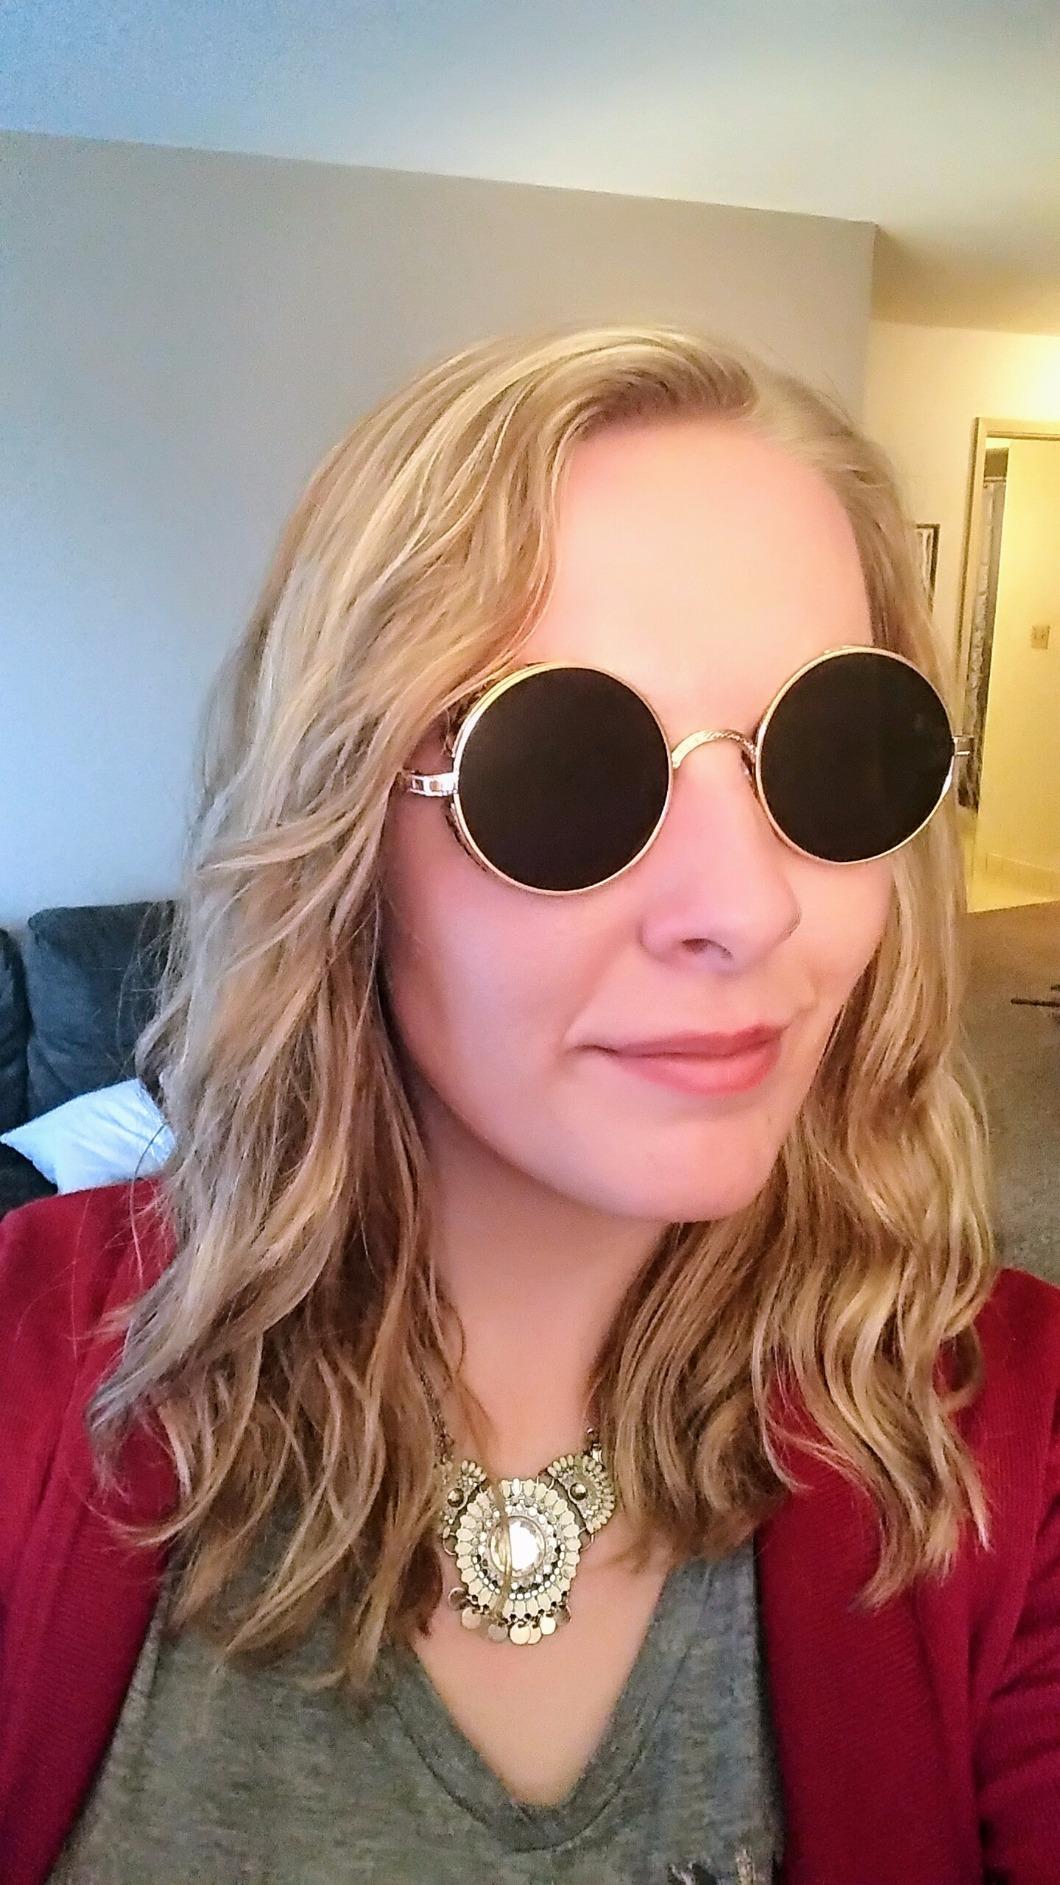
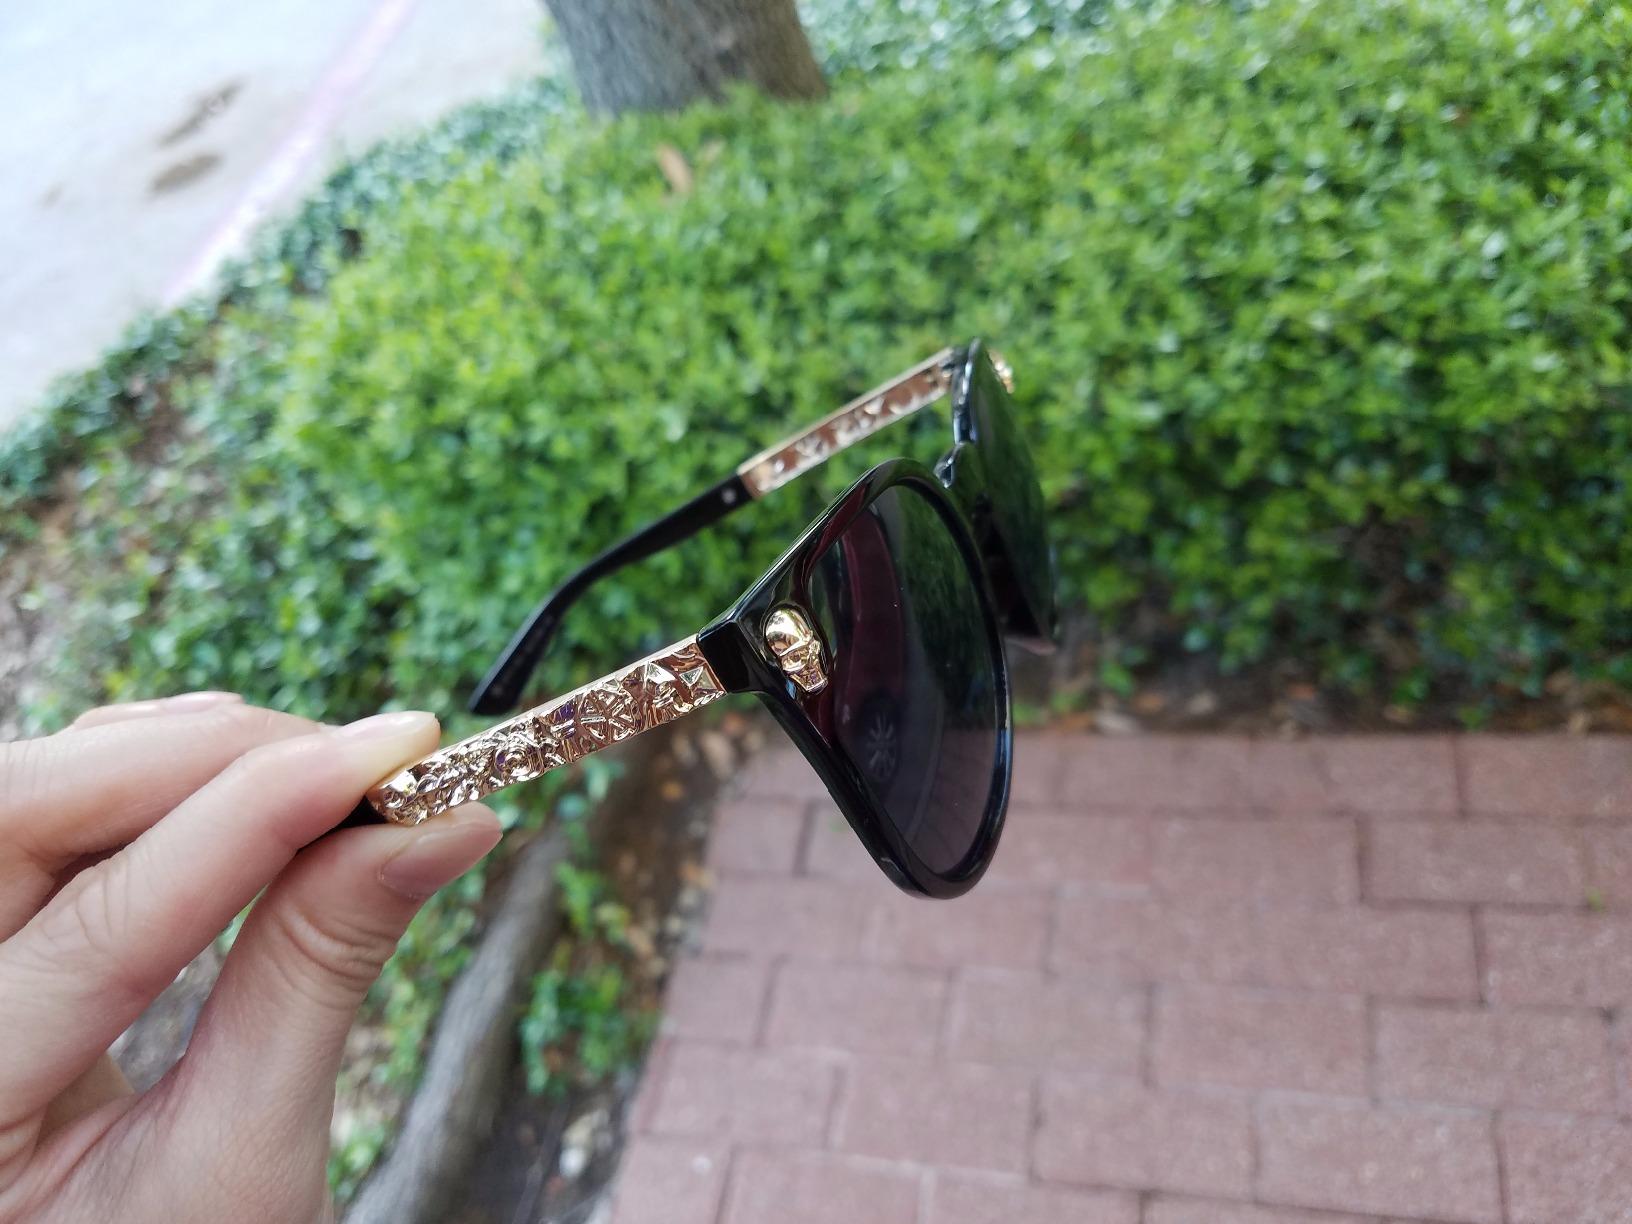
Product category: accessories_sunglasses
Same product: no